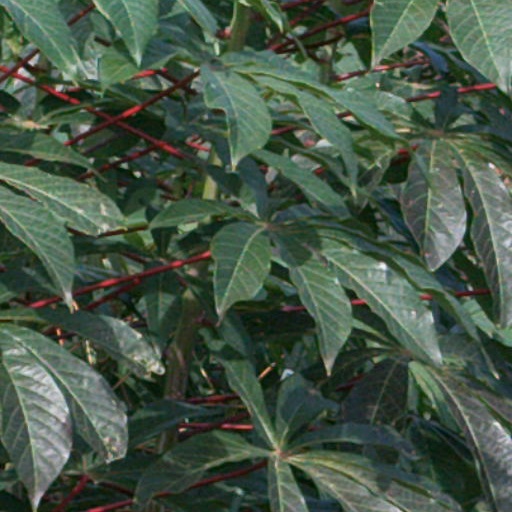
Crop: cassava